History of Michigan Wolverines football in the early years

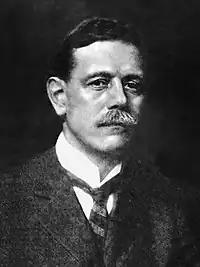
Irving Kane Pond scored the first touchdown in Michigan history and later designed the Michigan Union.

In October 1878, "The Chronicle" published a letter from the Racine College football team proposing a game at a neutral site in Chicago. Racine offered to procure the grounds, tend to the advertising, and pay Michigan two-thirds of the gate money. In late October, the Michigan Foot-ball Association voted to accept the challenge on condition that the game be played in the spring. The Association explained: "Inasmuch as the University possesses no eleven, and as the lateness of the season prohibits the training of one, a game this fall is out of the question." On October 26, "The Chronicle" emphasized: "[O]ne very important point must not be overlooked. It is essential that we win the first game. ... Defeat would put an end to all our fond expectations, while success alone can make them possible."